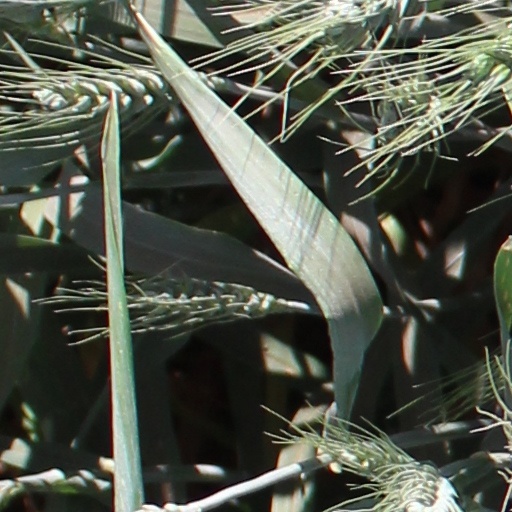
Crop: wheat